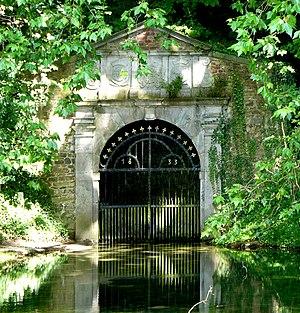
Le Foron ou la Voer est une rivière de Belgique, affluent direct de la Meuse en rive droite. Ayant un parcours d'une douzaine de kilomètres la Voer draine essentiellement les villages de la commune des Fourons dont le territoire s'identifie pratiquement à la vallée de la Voer. Sa source principale se trouve dans le domaine du château de la commanderie de Fouron-Saint-Pierre dont elle alimente les riches viviers.
La commanderie de Fouron-Saint-Pierre est une résidence seigneuriale de style Renaissance mosan construite à Fouron-Saint-Pierre au début du XVIIe siècle, en remplacement de l’ancien château-monastère de la commanderie de l’Ordre Teutonique qui datait du XIIIe siècle.